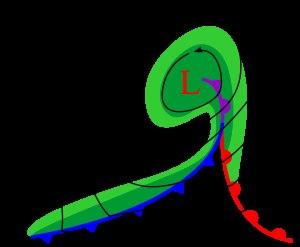
"Un cyclone extratropical, parfois nommé cyclone des latitudes moyennes, est un système météorologique de basse pression, d'échelle synoptique, qui se forme entre la ligne des tropiques et le cercle polaire. Il est associé à des fronts, soit des zones de gradients horizontaux de la température et du point de rosée, que l'on nomme aussi ""zones baroclines"".
La cyclogénèse ou cyclogenèse est le développement ou l'intensification d'une circulation cyclonique dans l'atmosphère qui mène à la formation d'une dépression. Son opposé est la cyclolyse et son équivalent pour la formation d'anticyclones est l'anticyclogénèse. La cyclogénèse s'applique à la formation des dépressions des latitudes moyennes, ou extra-tropicales, dont la dynamique est le résultat de la divergence des vents des niveaux supérieurs de la troposphère dans des zones de contrastes thermiques appelés fronts météorologiques.